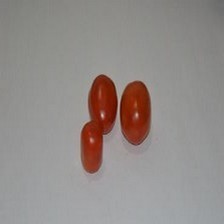
Label: tomato